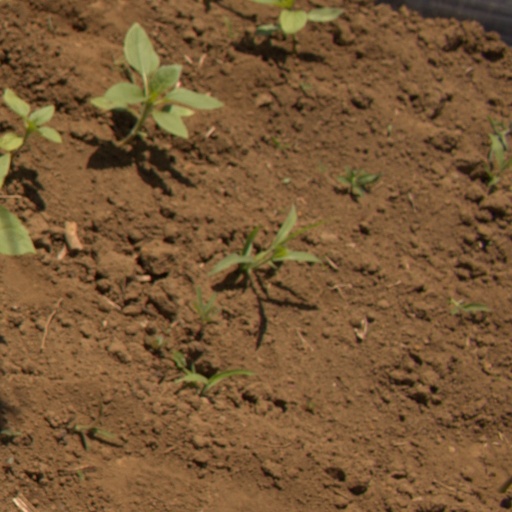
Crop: Jerusalem artichoke